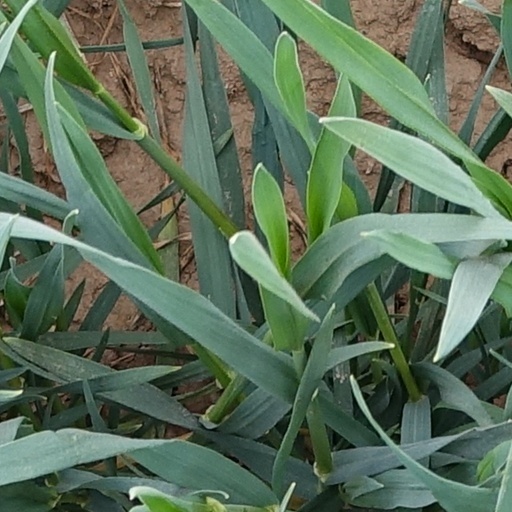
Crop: wheat